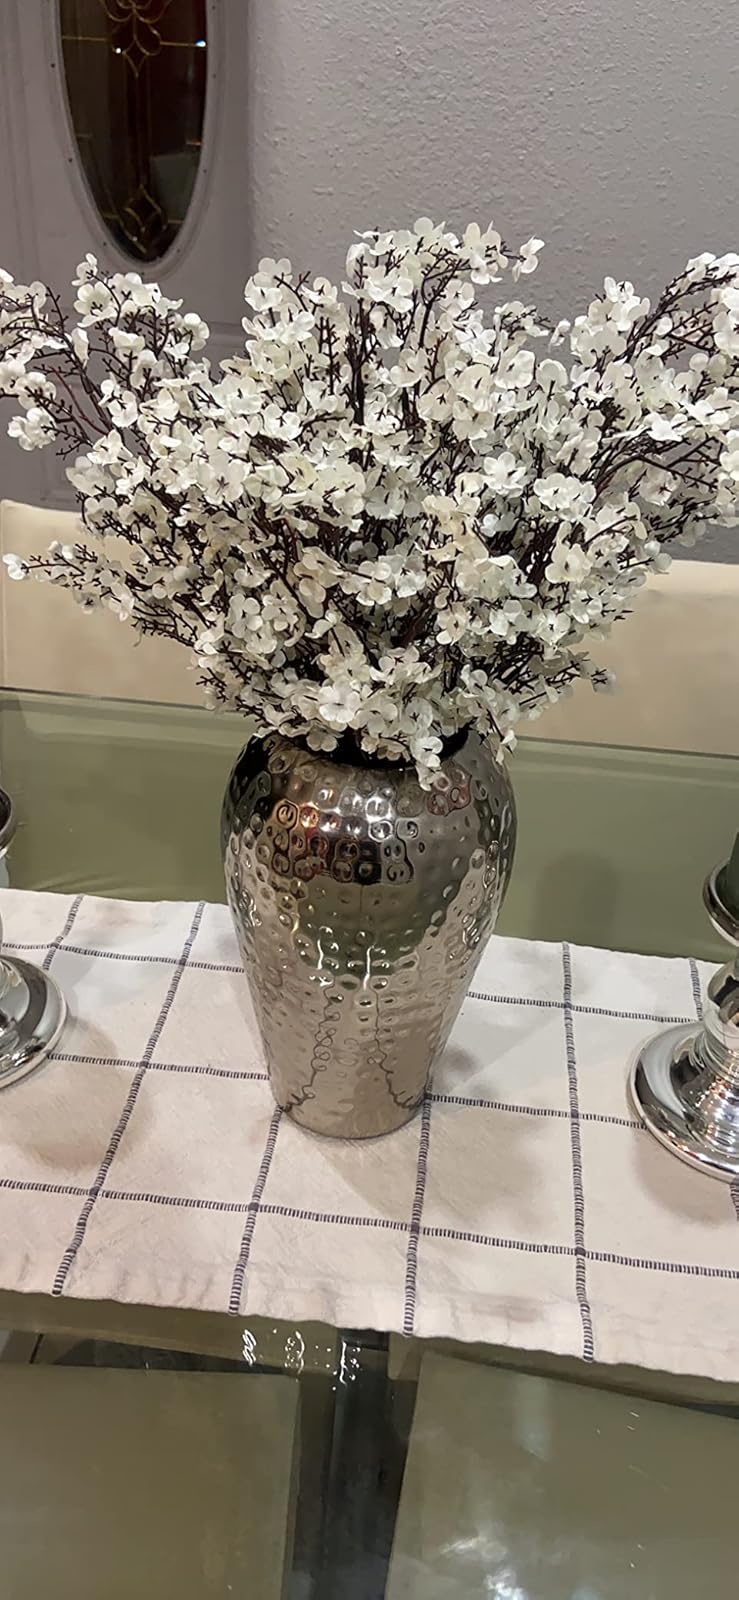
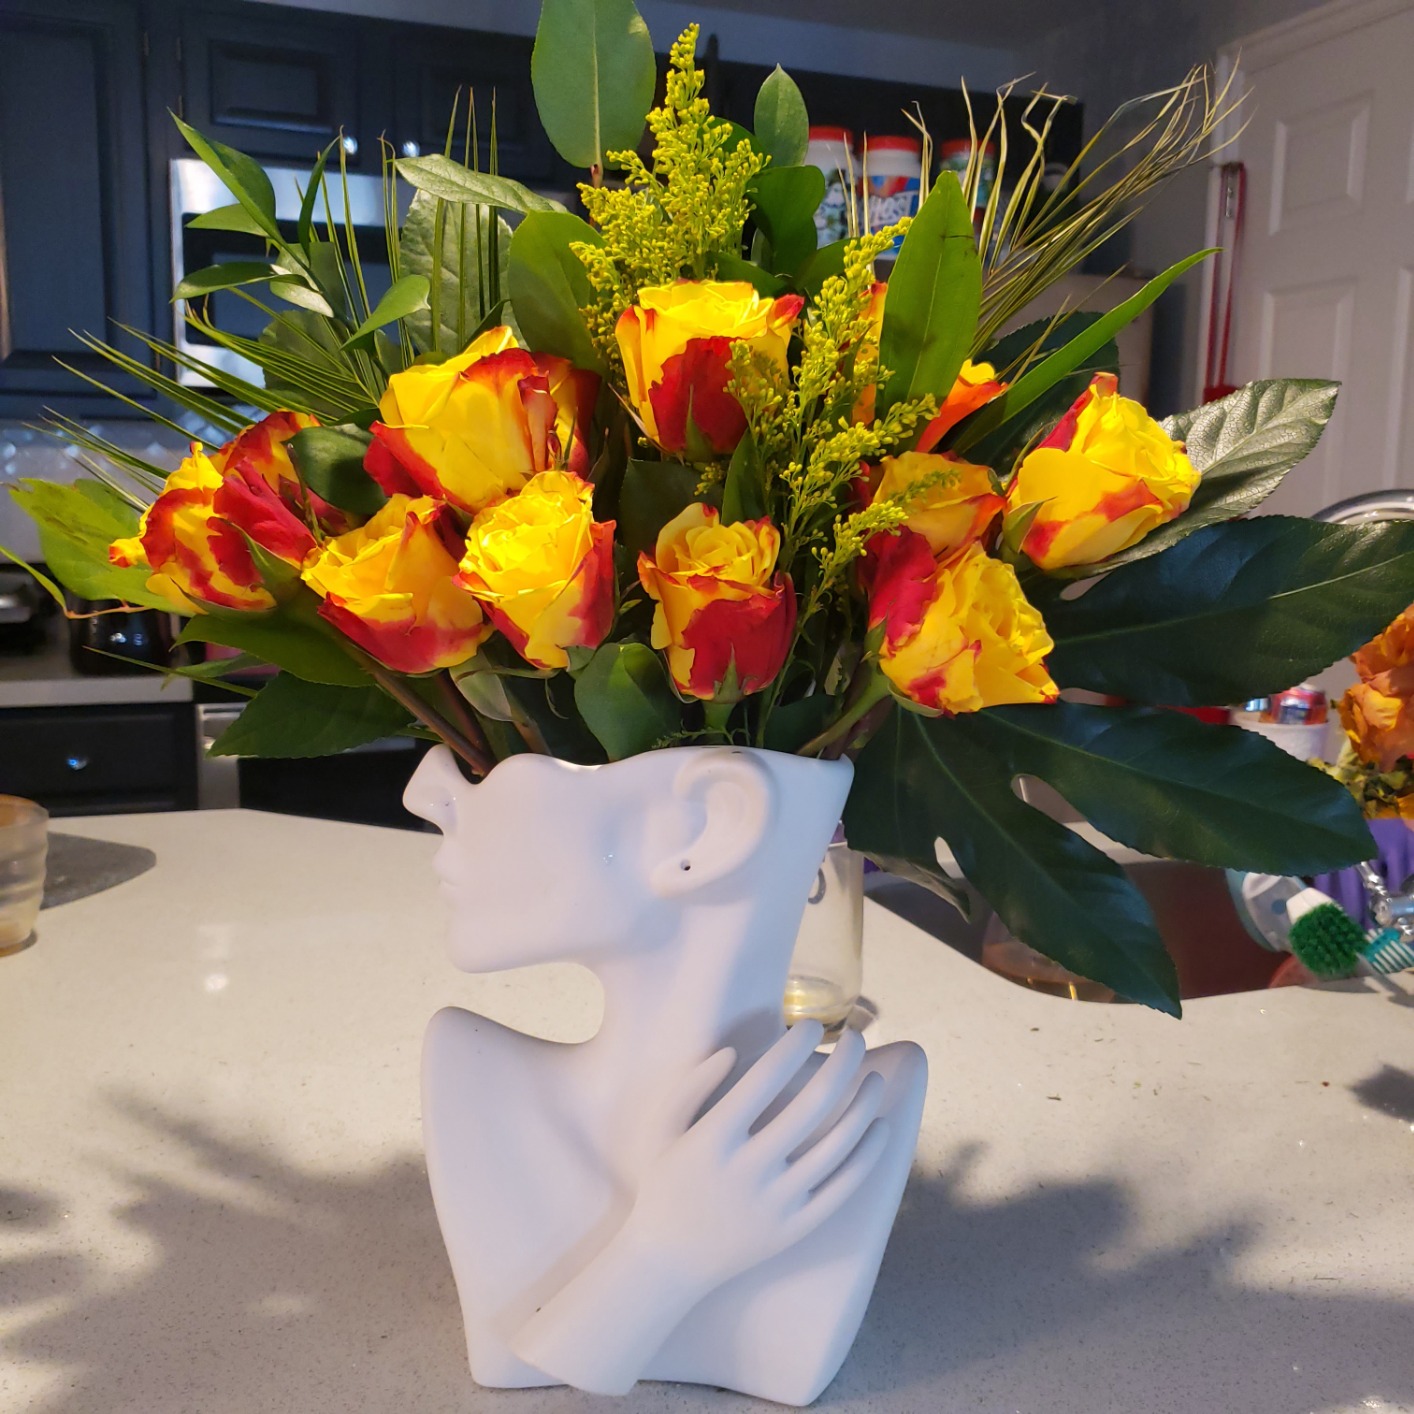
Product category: vase
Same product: no